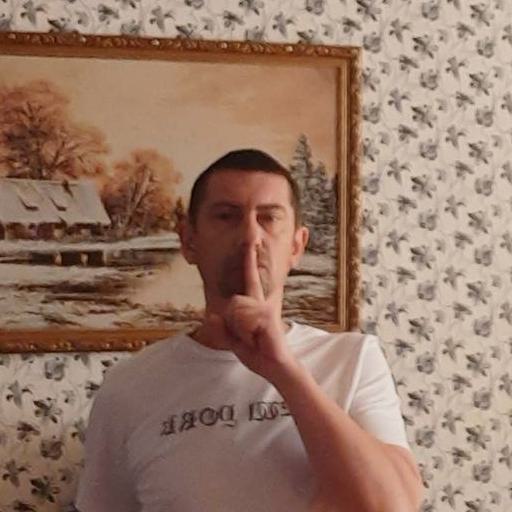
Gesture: mute